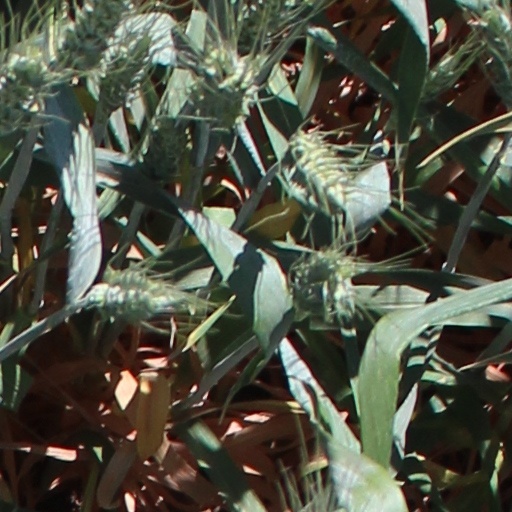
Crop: wheat